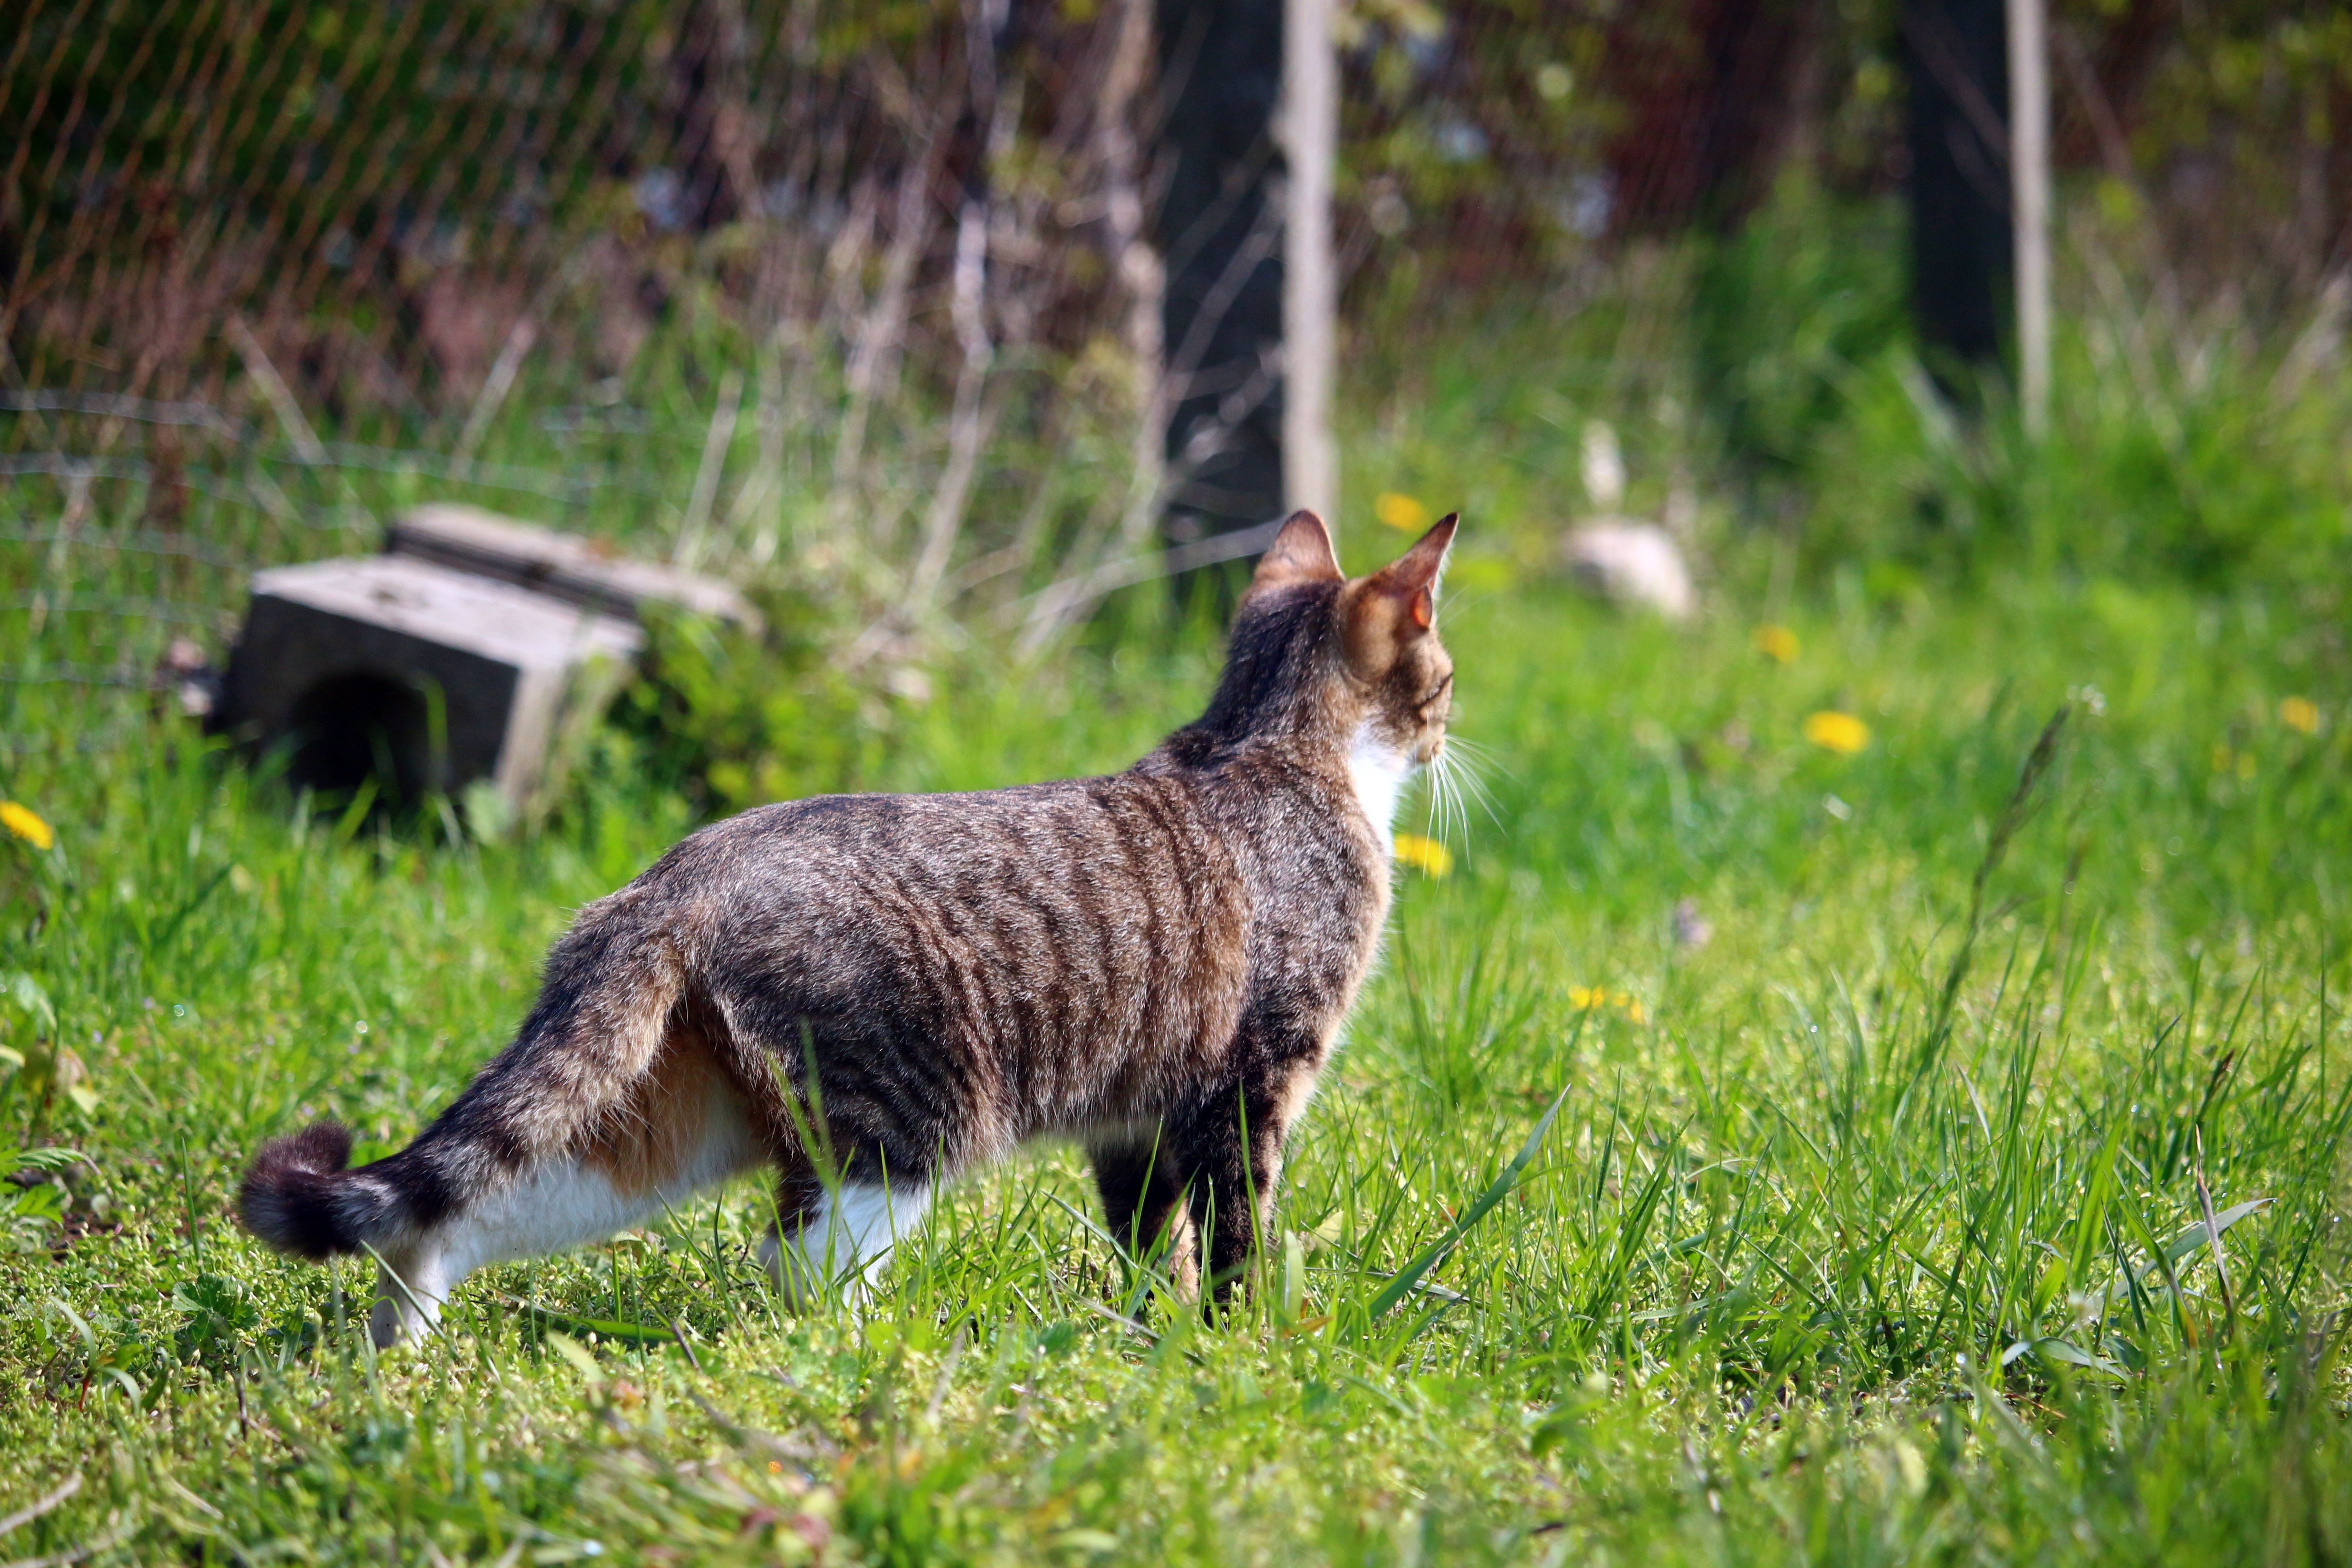
grass, lawn, wildlife, kitten, cat, mammal, fauna, vertebrate, mieze, domestic cat, mackerel, tiger cat, young cat, cat baby, wild cat, dog like mammal